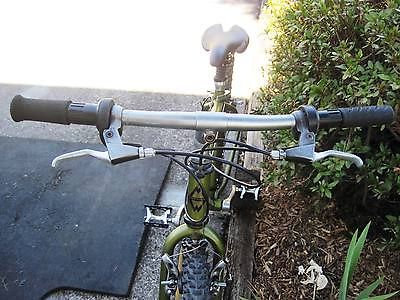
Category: bicycle